Germán Álvarez Algeciras

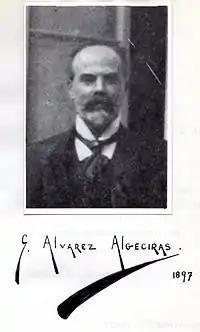
Autograph card

Germán Álvarez de Algeciras y Jiménez (1 February 1848 – c.1912) was a Spanish costumbrista painter.